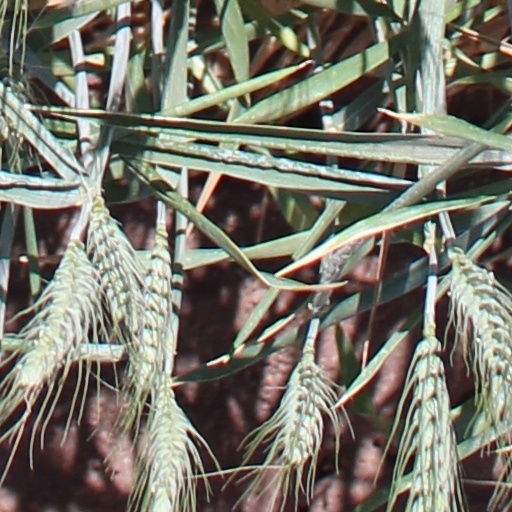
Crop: wheat